Emblems of the United States Air Force

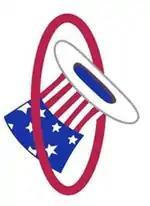
94th Aero Squadron aircraft marking

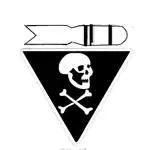
31st Aero Squadron aircraft marking

United States Air Force unit emblems have their origin in four different types of insignia used since the early twentieth century by United States Army units. Although the Army continues to distinguish among the different types of unit insignia it uses, the Air Force describes them all as “emblems.”